Fertilisation of Orchids

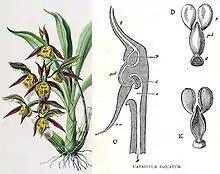
The mechanism by which "Catasetum saccatum" ejects its pollen is explained by a sectional illustration, shown here to the right of an earlier print showing the plant.

The book moves on to the various foreign orchids Darwin had received from others. His experiments showed that the "astonishing length" of the 11 inch (290 mm) long nectary hanging from "Angraecum sesquipedale" flowers implied the need for an as yet unknown moth with a proboscis long to pollinate these flowers in Madagascar. He viewed this as the outcome of a coevolutionary race, writing that "there has been a race in gaining length between the nectary of the Angræcum and the proboscis of certain moths". This wastefulness is familiar in modern terms as the idea of an evolutionary arms race, but was disturbing to biologists of the time who believed that adaptations were the outcome of benevolent divine purpose.